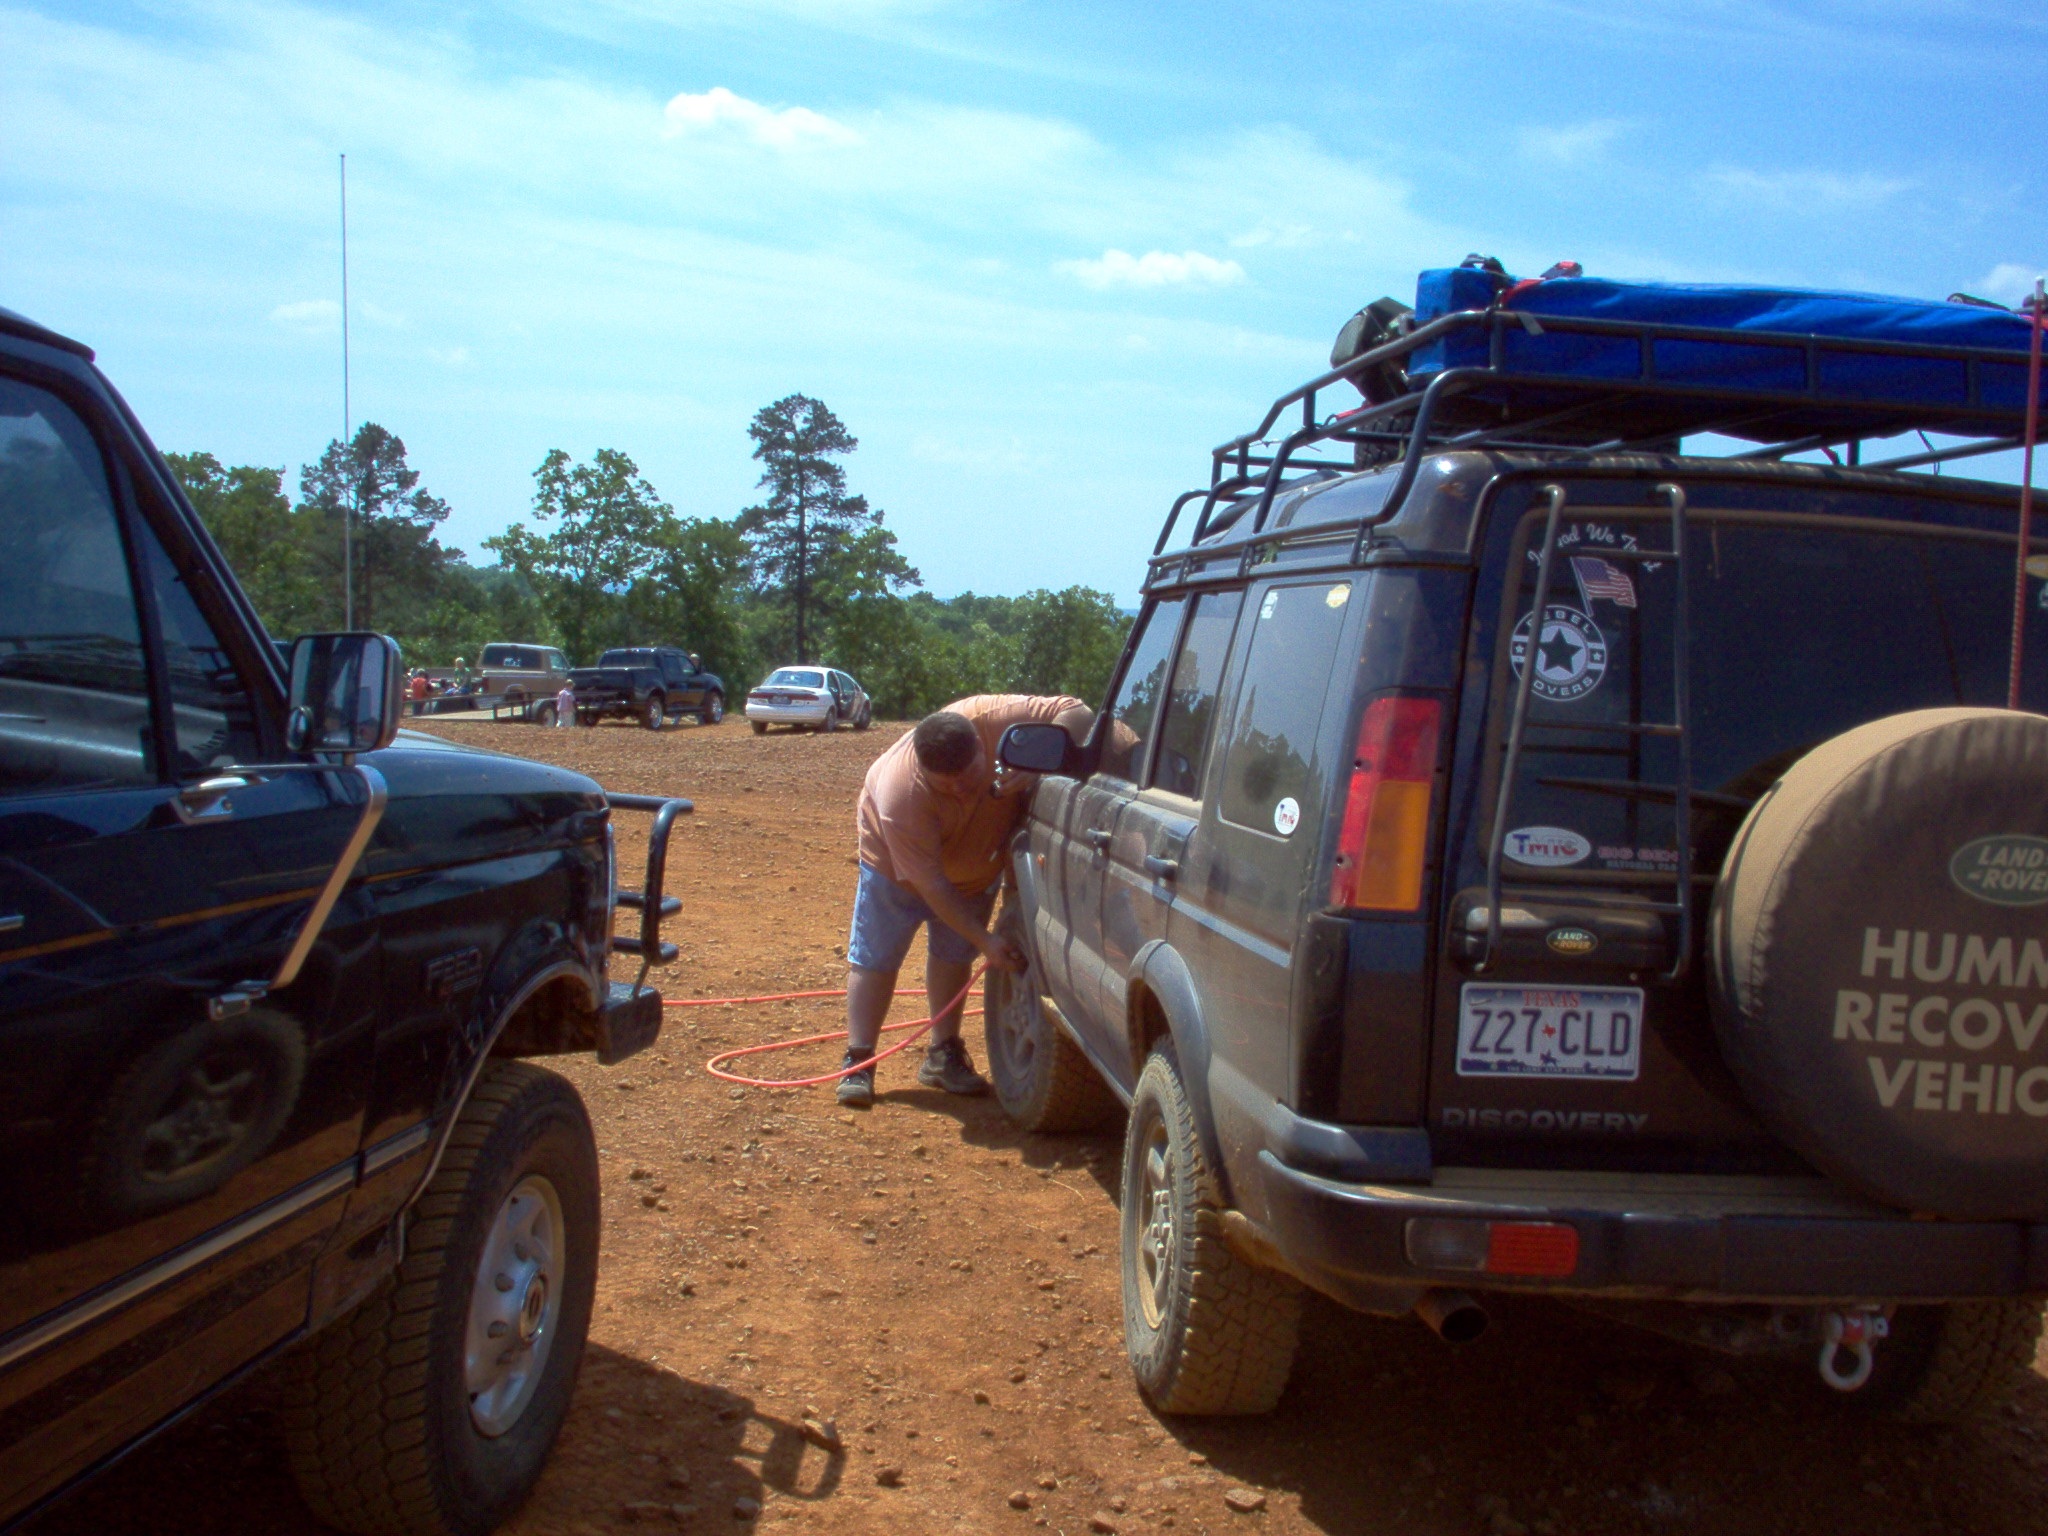
car, jeep, vehicle, bumper, off road vehicle, sport utility vehicle, land vehicle, automotive exterior, off roading, compact sport utility vehicle